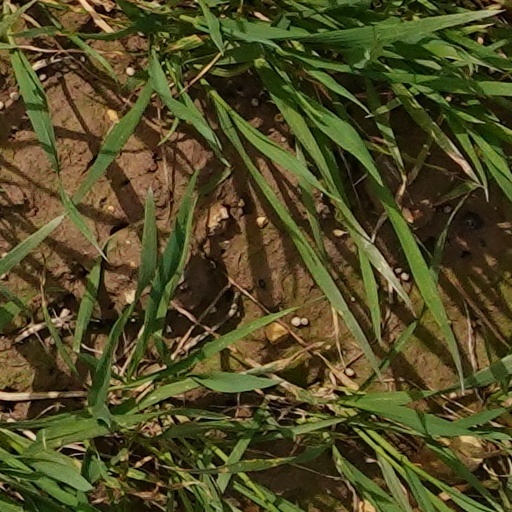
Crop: wheat